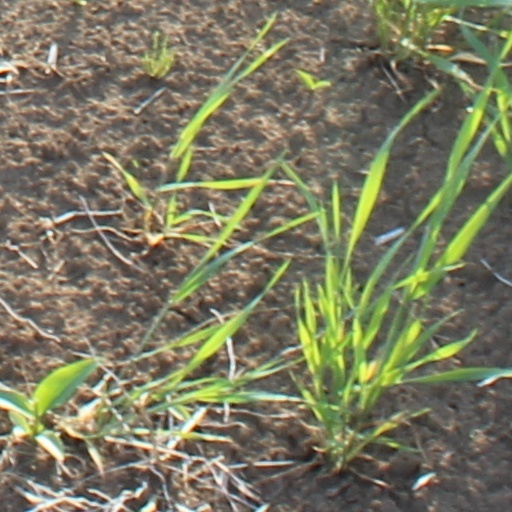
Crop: wheat